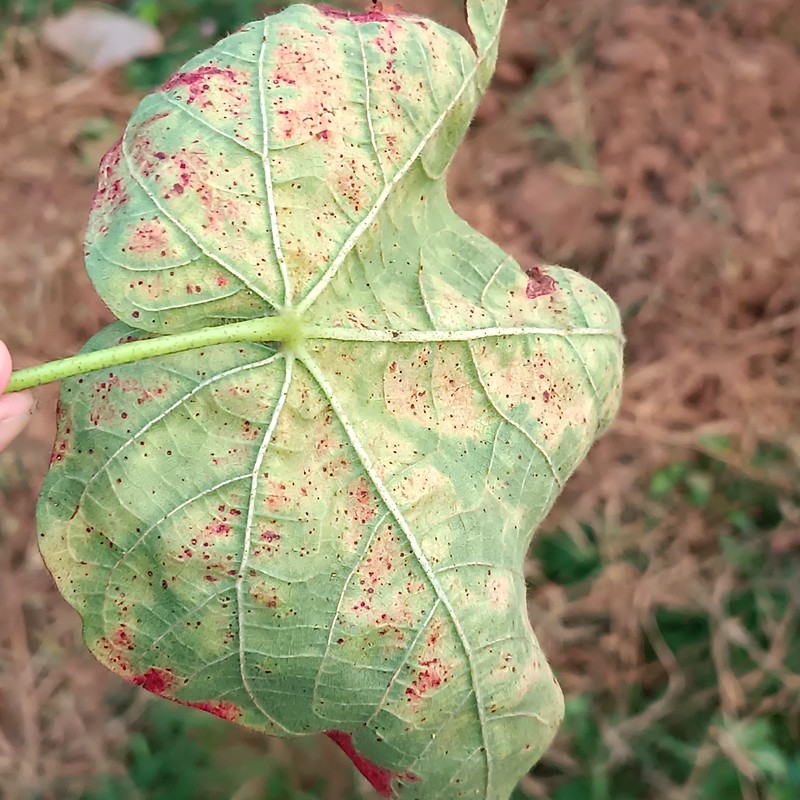
Label: Leaf Redding